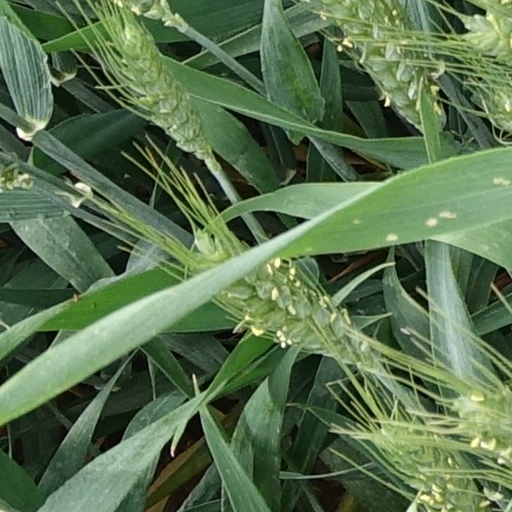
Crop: wheat